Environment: real
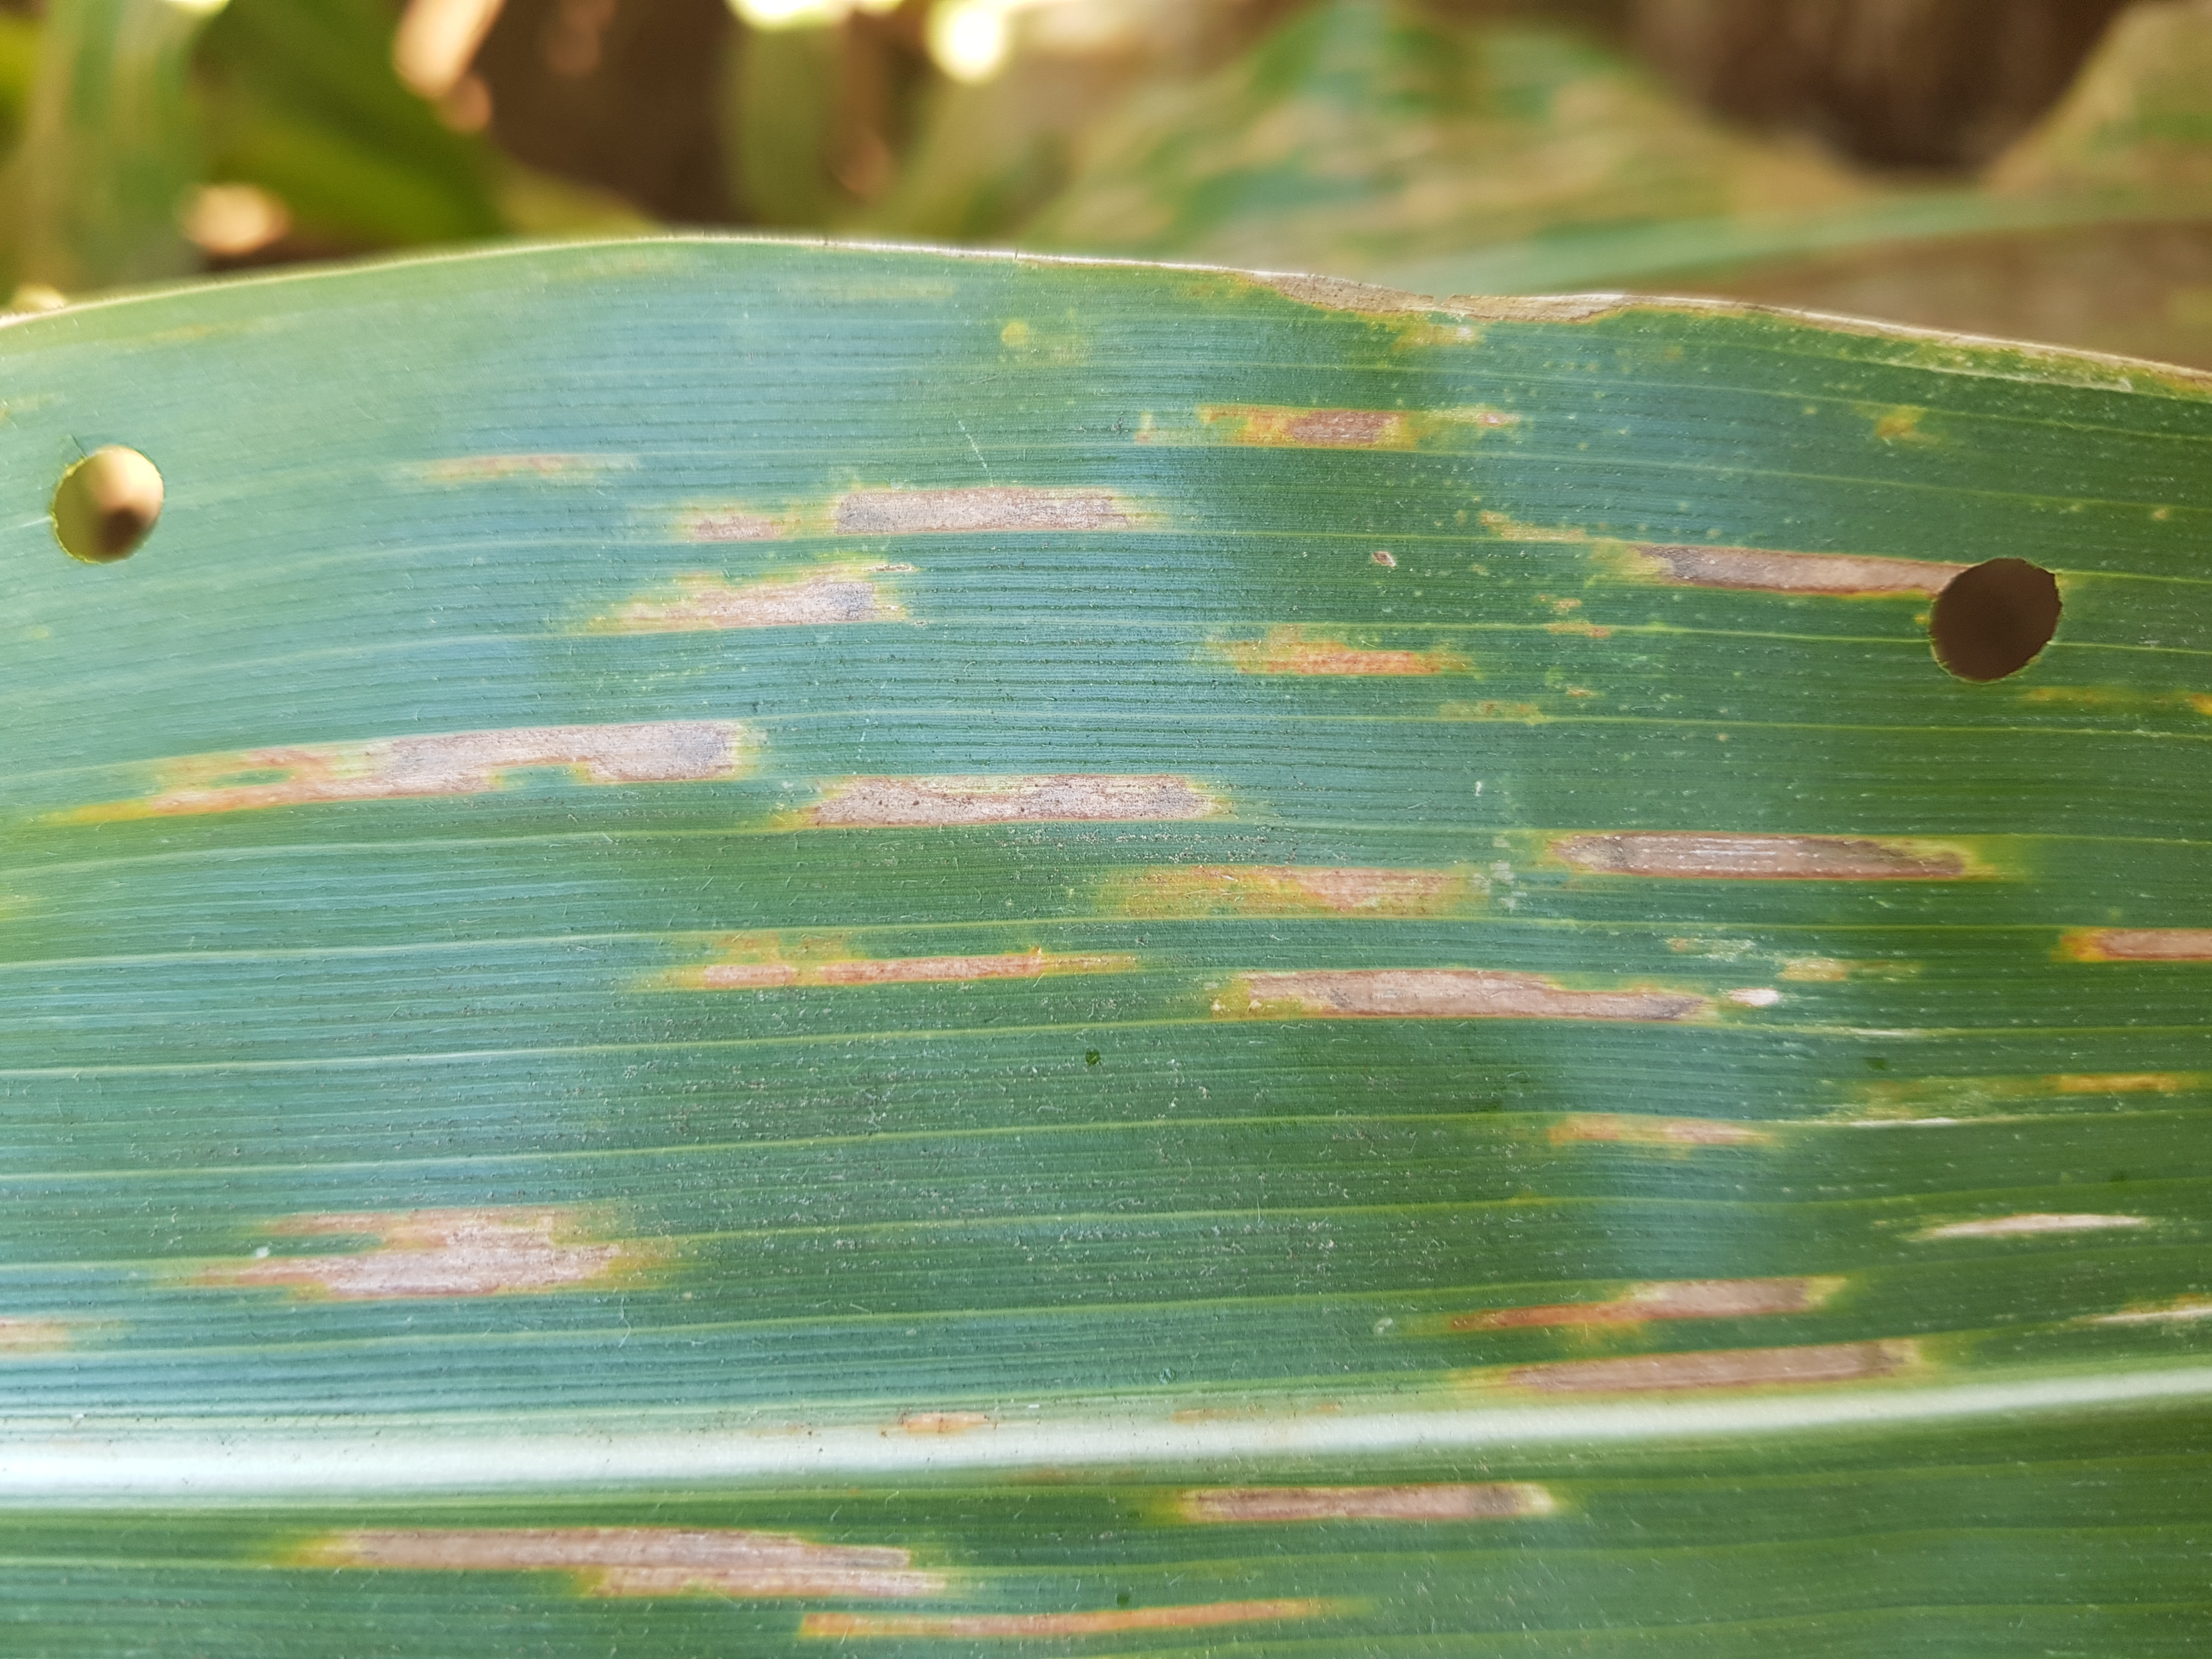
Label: gray_leaf_spot